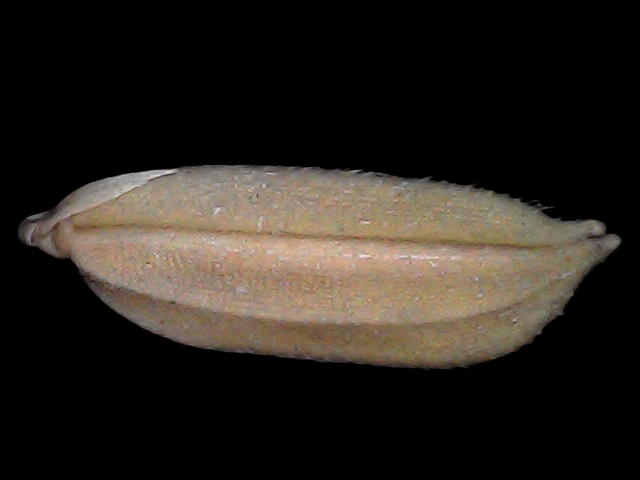
Rice variety: Br22